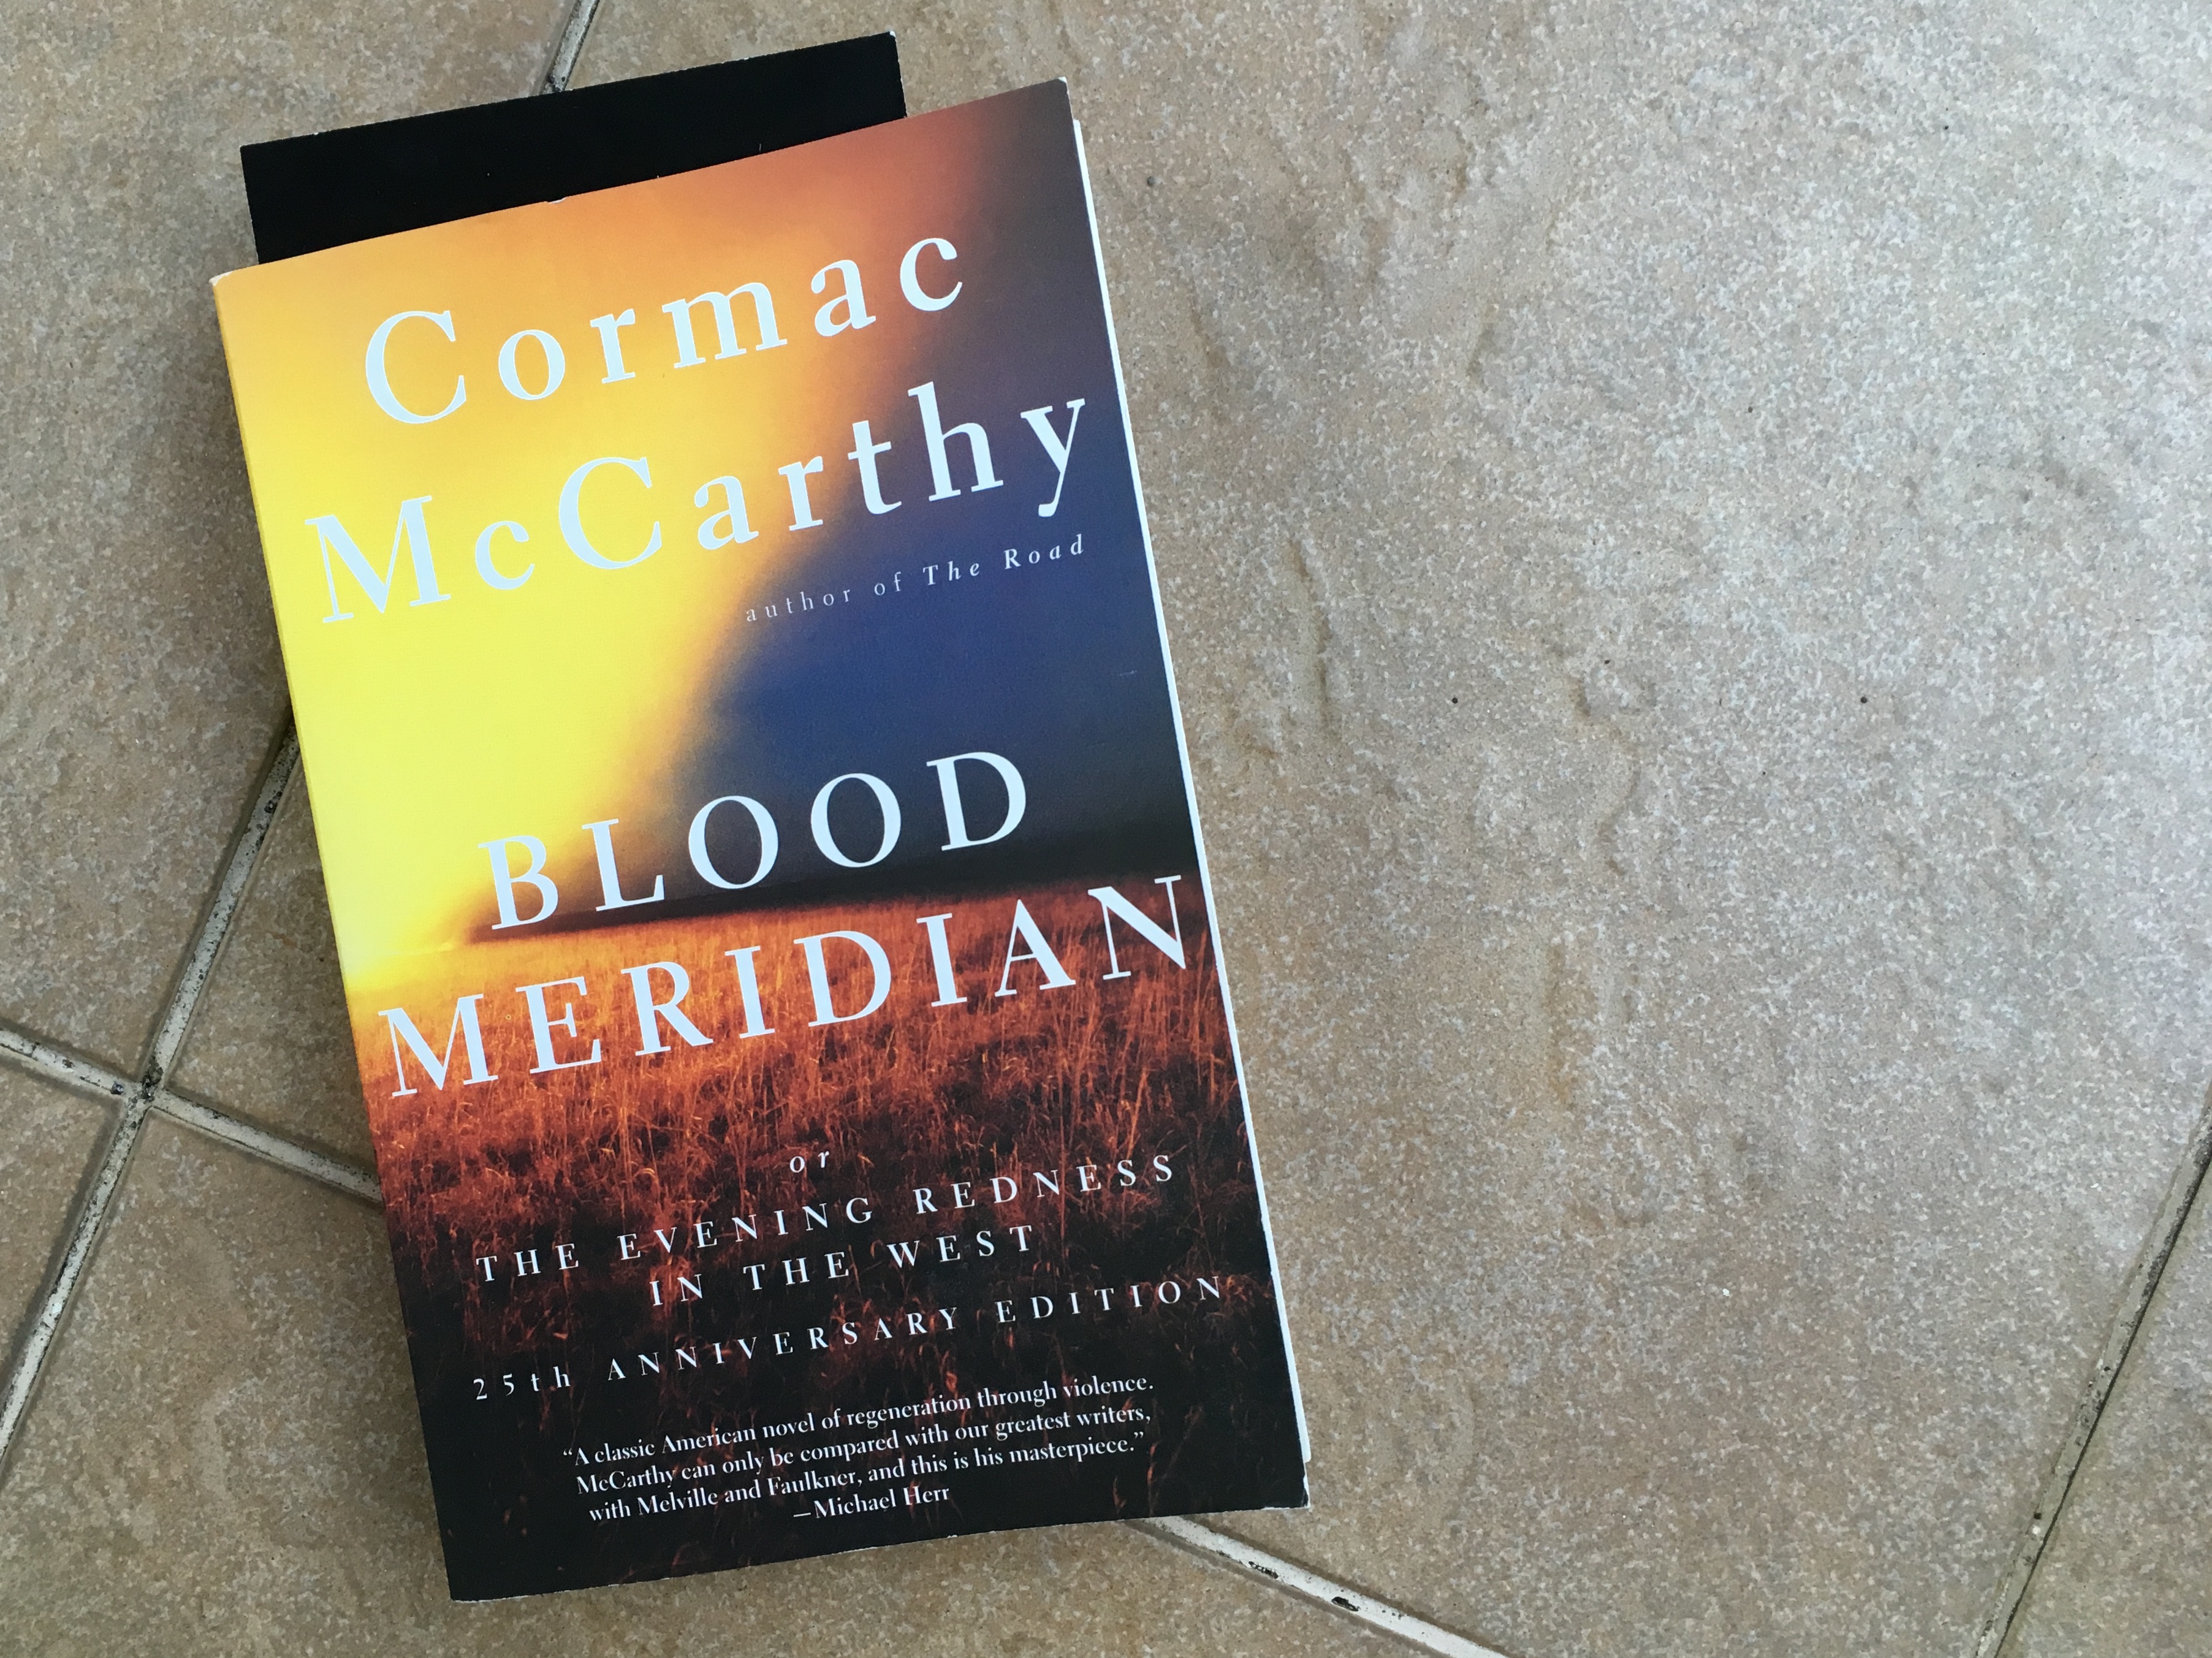
book, advertising, brand, font, text